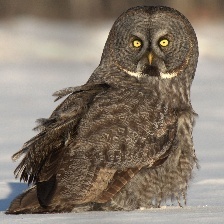
Species: GREAT GRAY OWL
Scientific name: STRIX NEBULOSA
ImageNet parent category: great_grey_owl